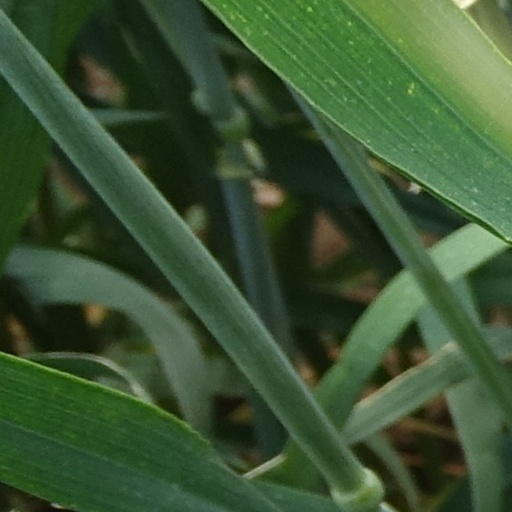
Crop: wheat